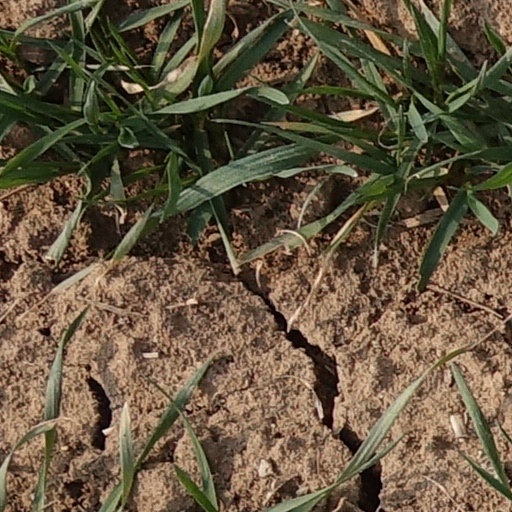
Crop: wheat